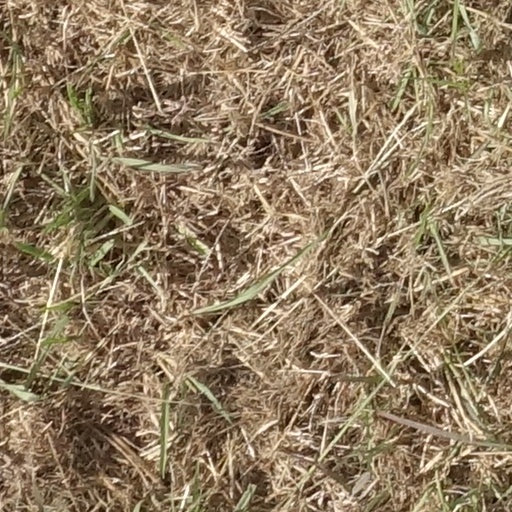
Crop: sorghum